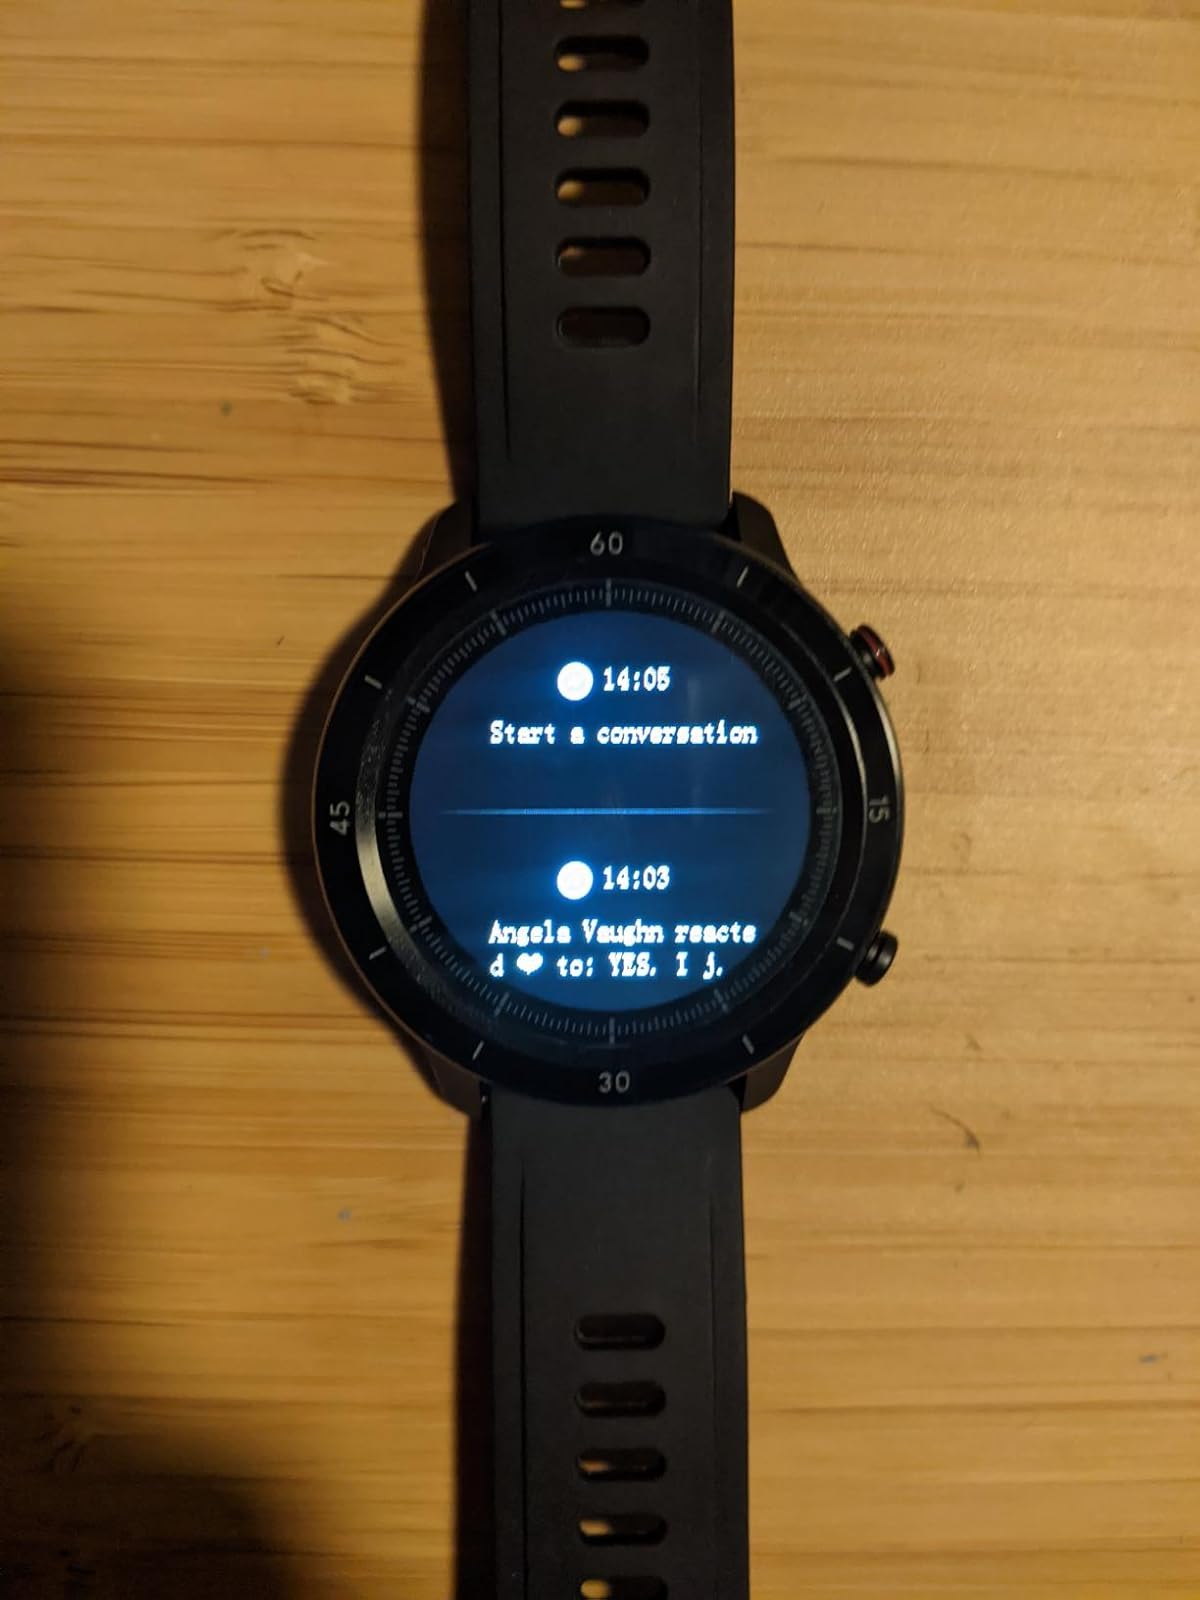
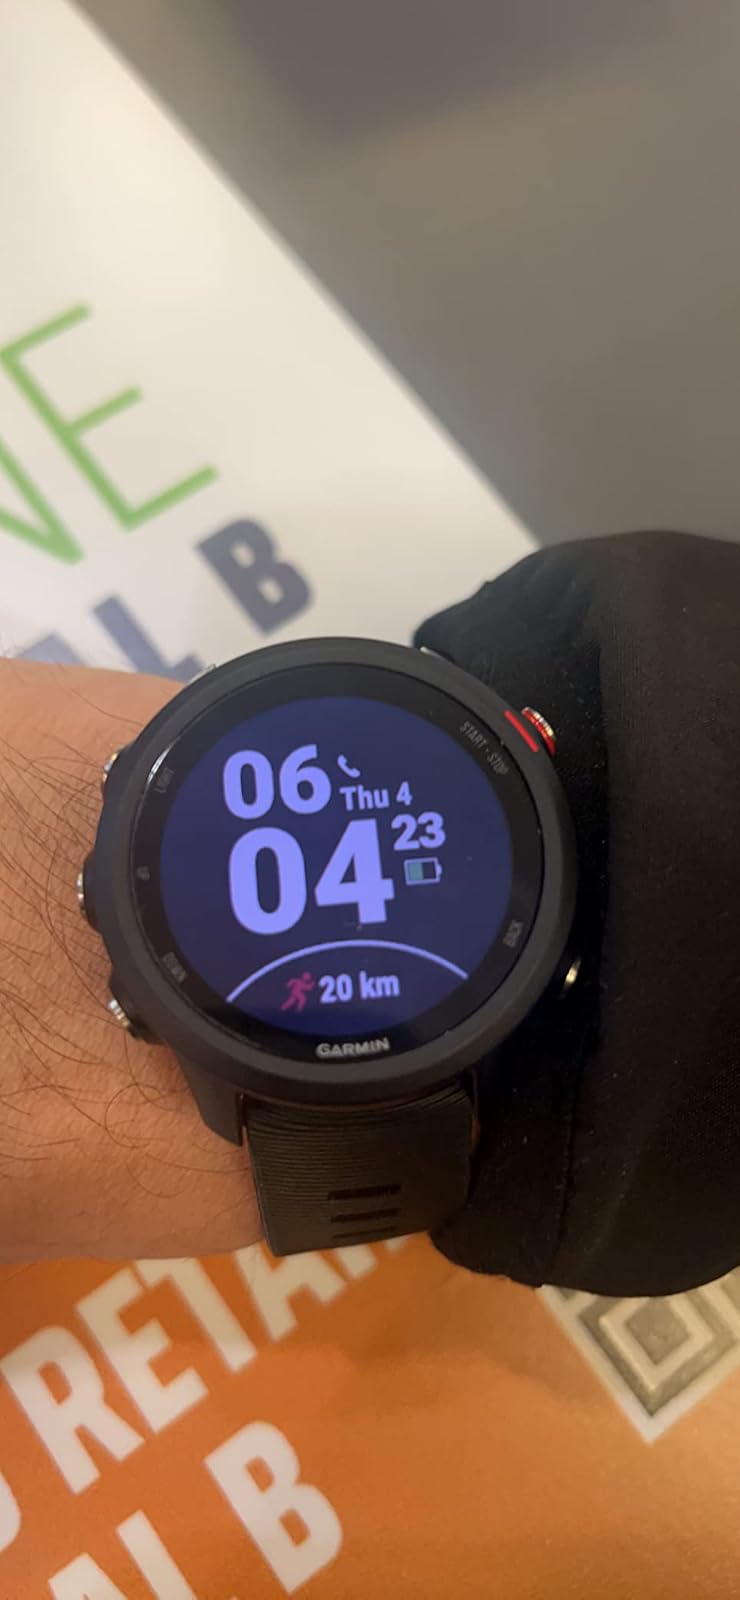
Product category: smartwatch
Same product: no